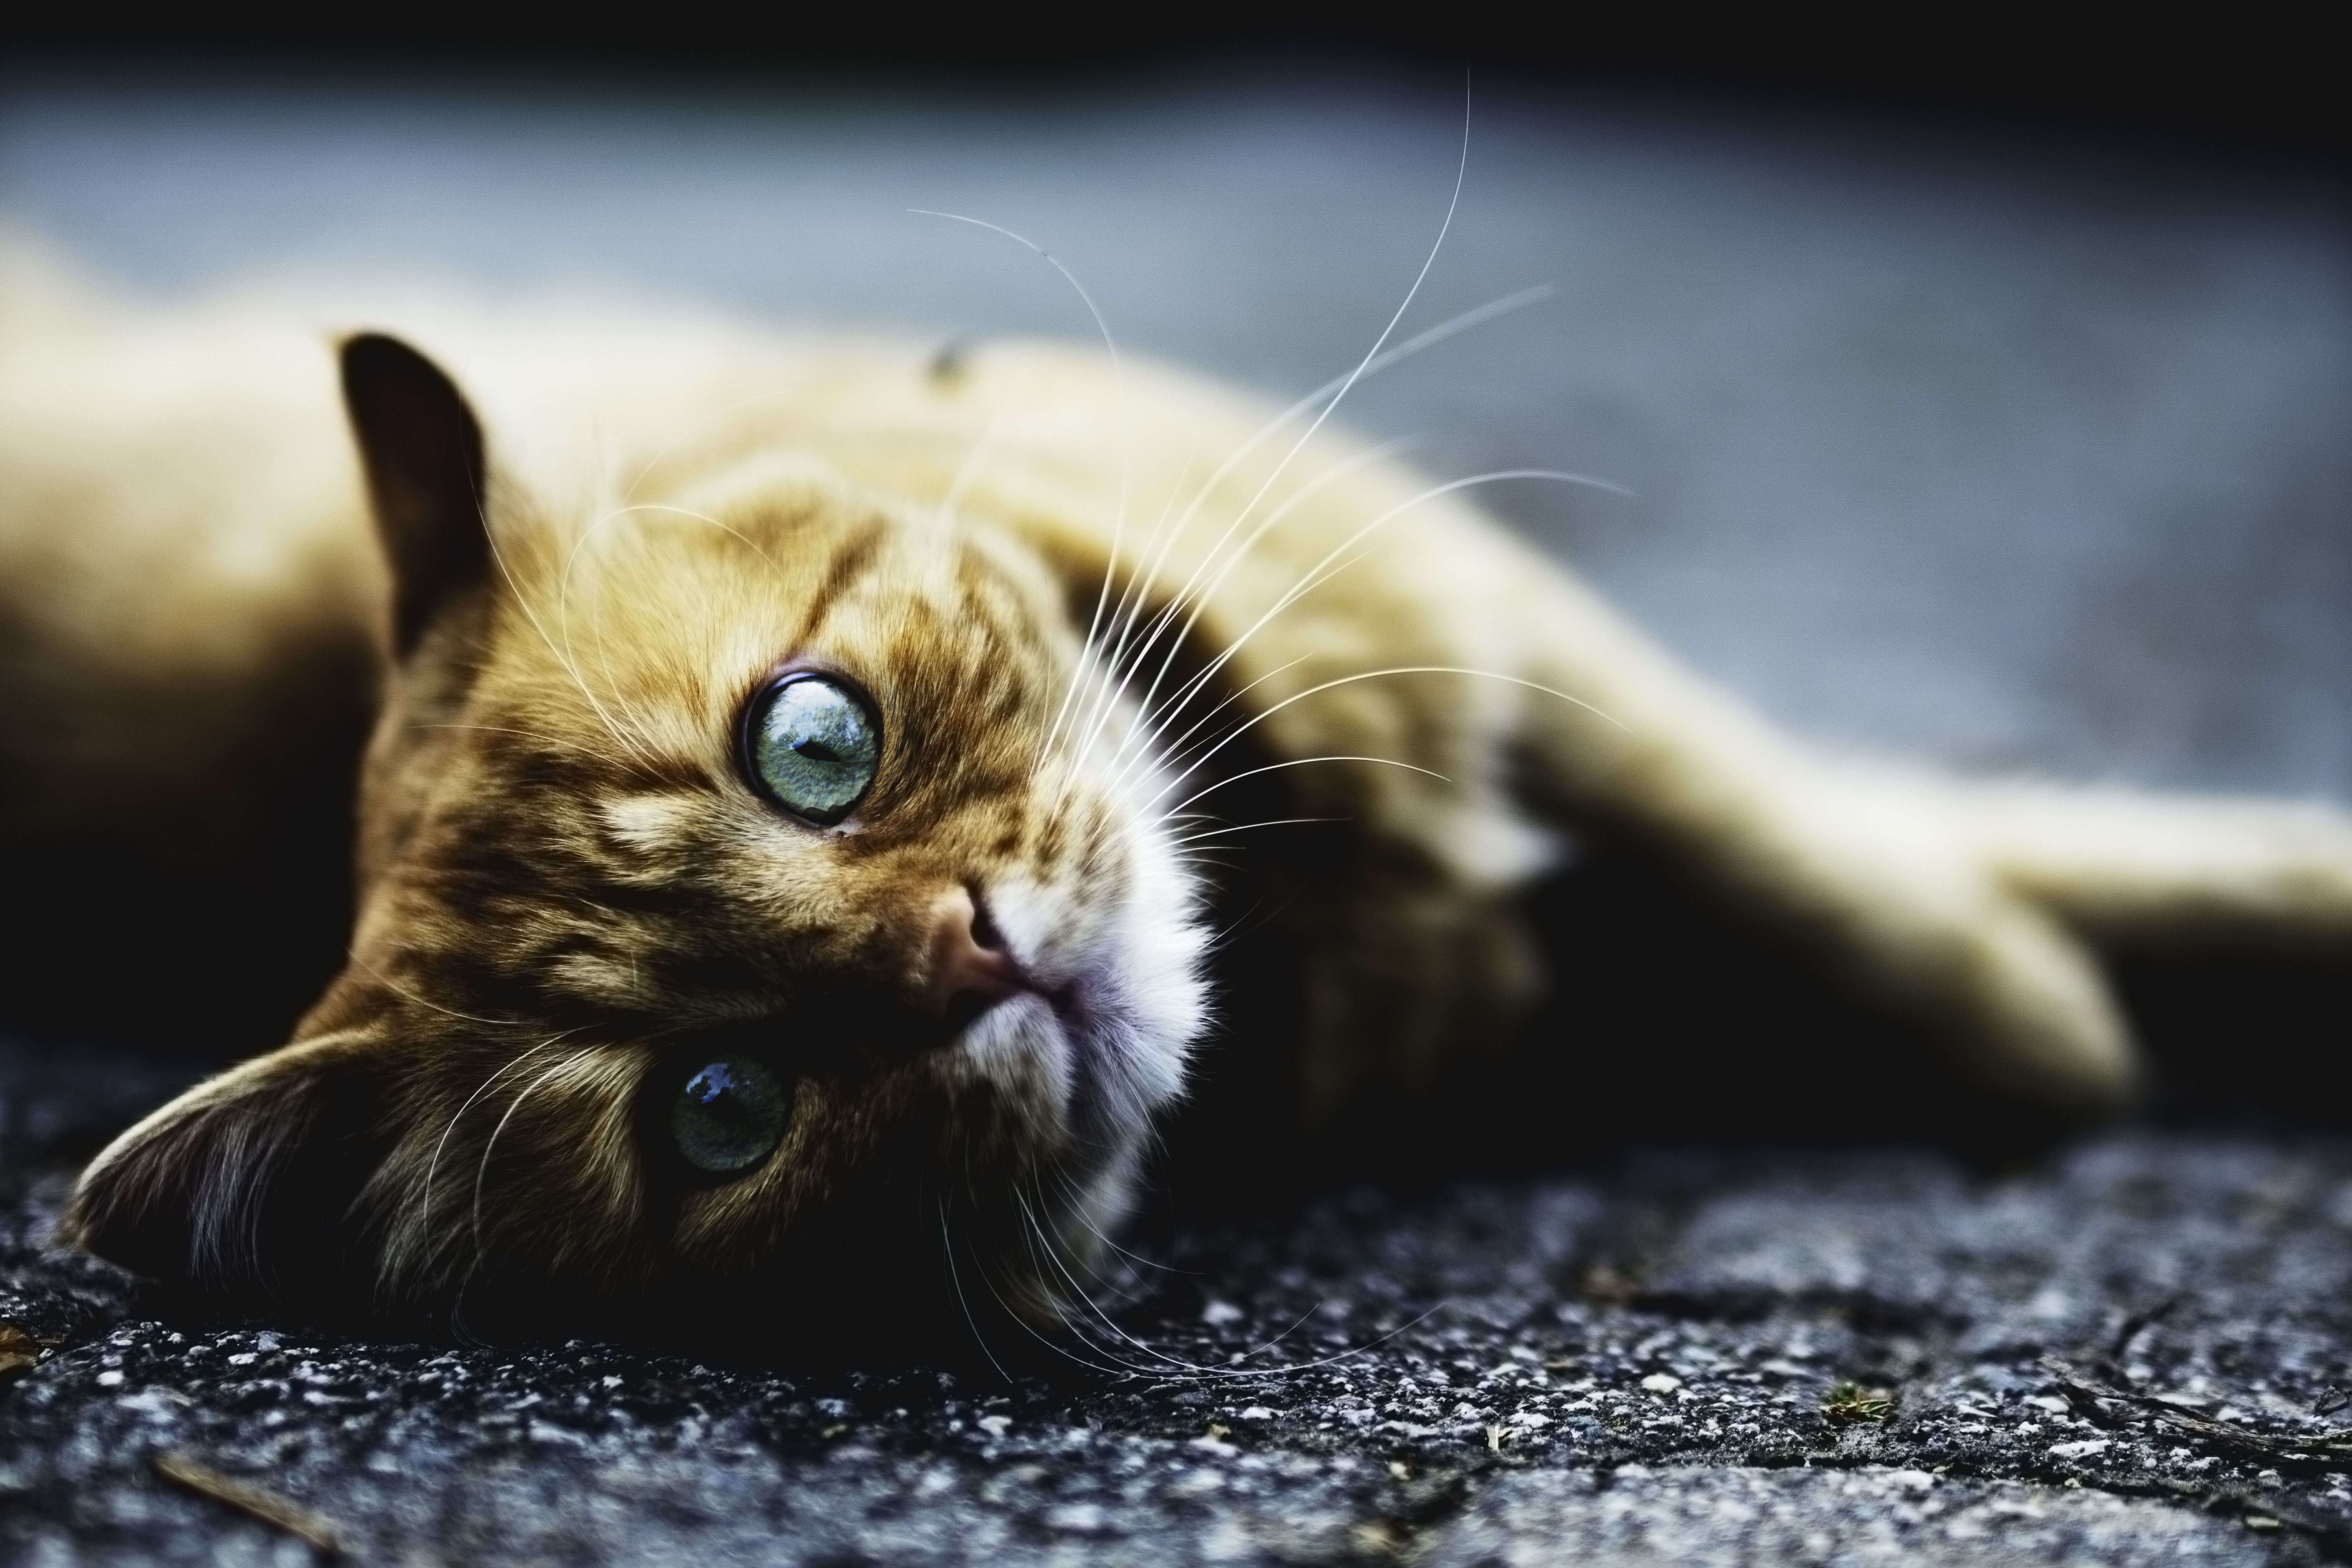
animal, cute, pet, fur, kitten, cat, feline, mammal, fauna, close up, lying down, nose, whiskers, vertebrate, domestic, adorable, macro photography, wild cat, small to medium sized cats, cat like mammal